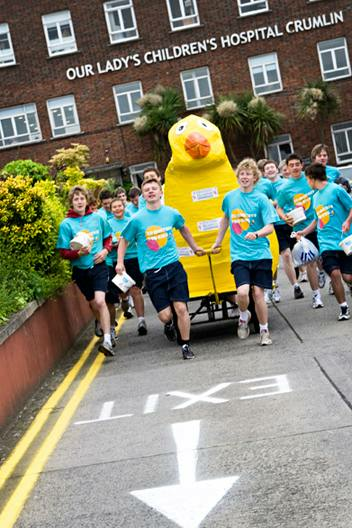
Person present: Yes